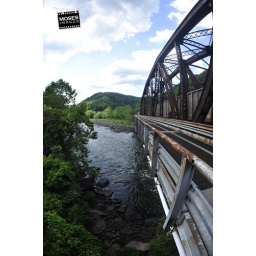
railroad and auto bridge in Thurmond, WV